Antipope John XXIII

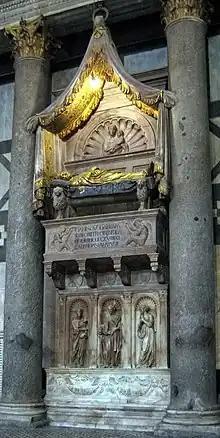
Tomb of Antipope John XXIII

Cossa was freed in 1418 after a heavy ransom was paid by the Medici. He went to Florence, where he submitted to Martin V, who made him Cardinal Bishop of Frascati. Cossa died only a few months later.